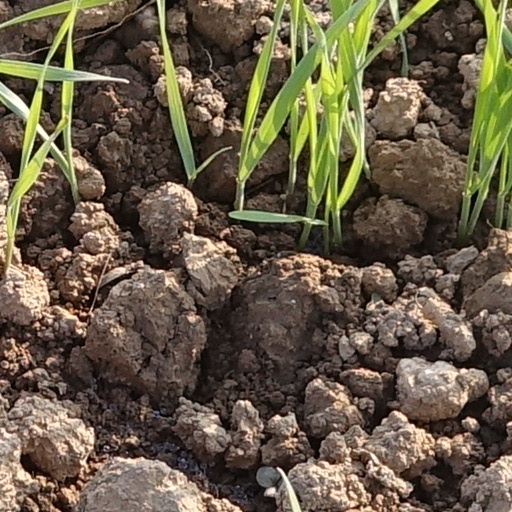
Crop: wheat